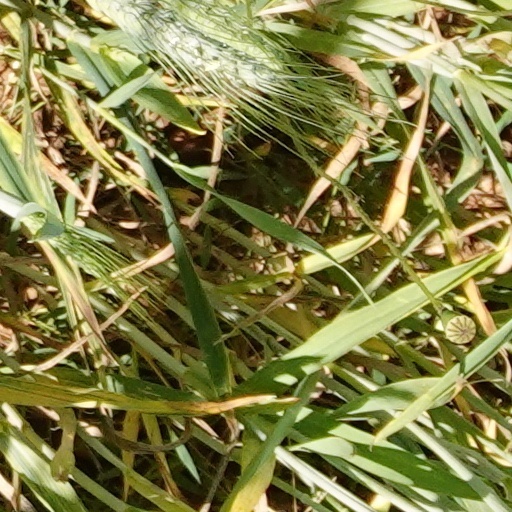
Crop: wheat